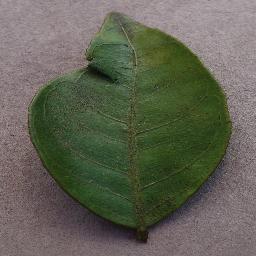
Label: Orange___Haunglongbing_(Citrus_greening)